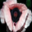
Label: poppy